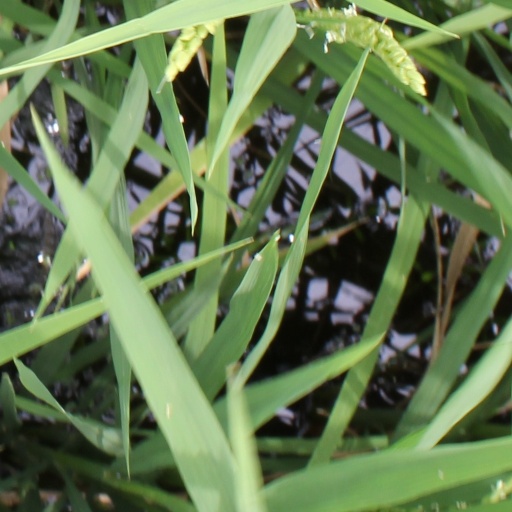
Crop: rice